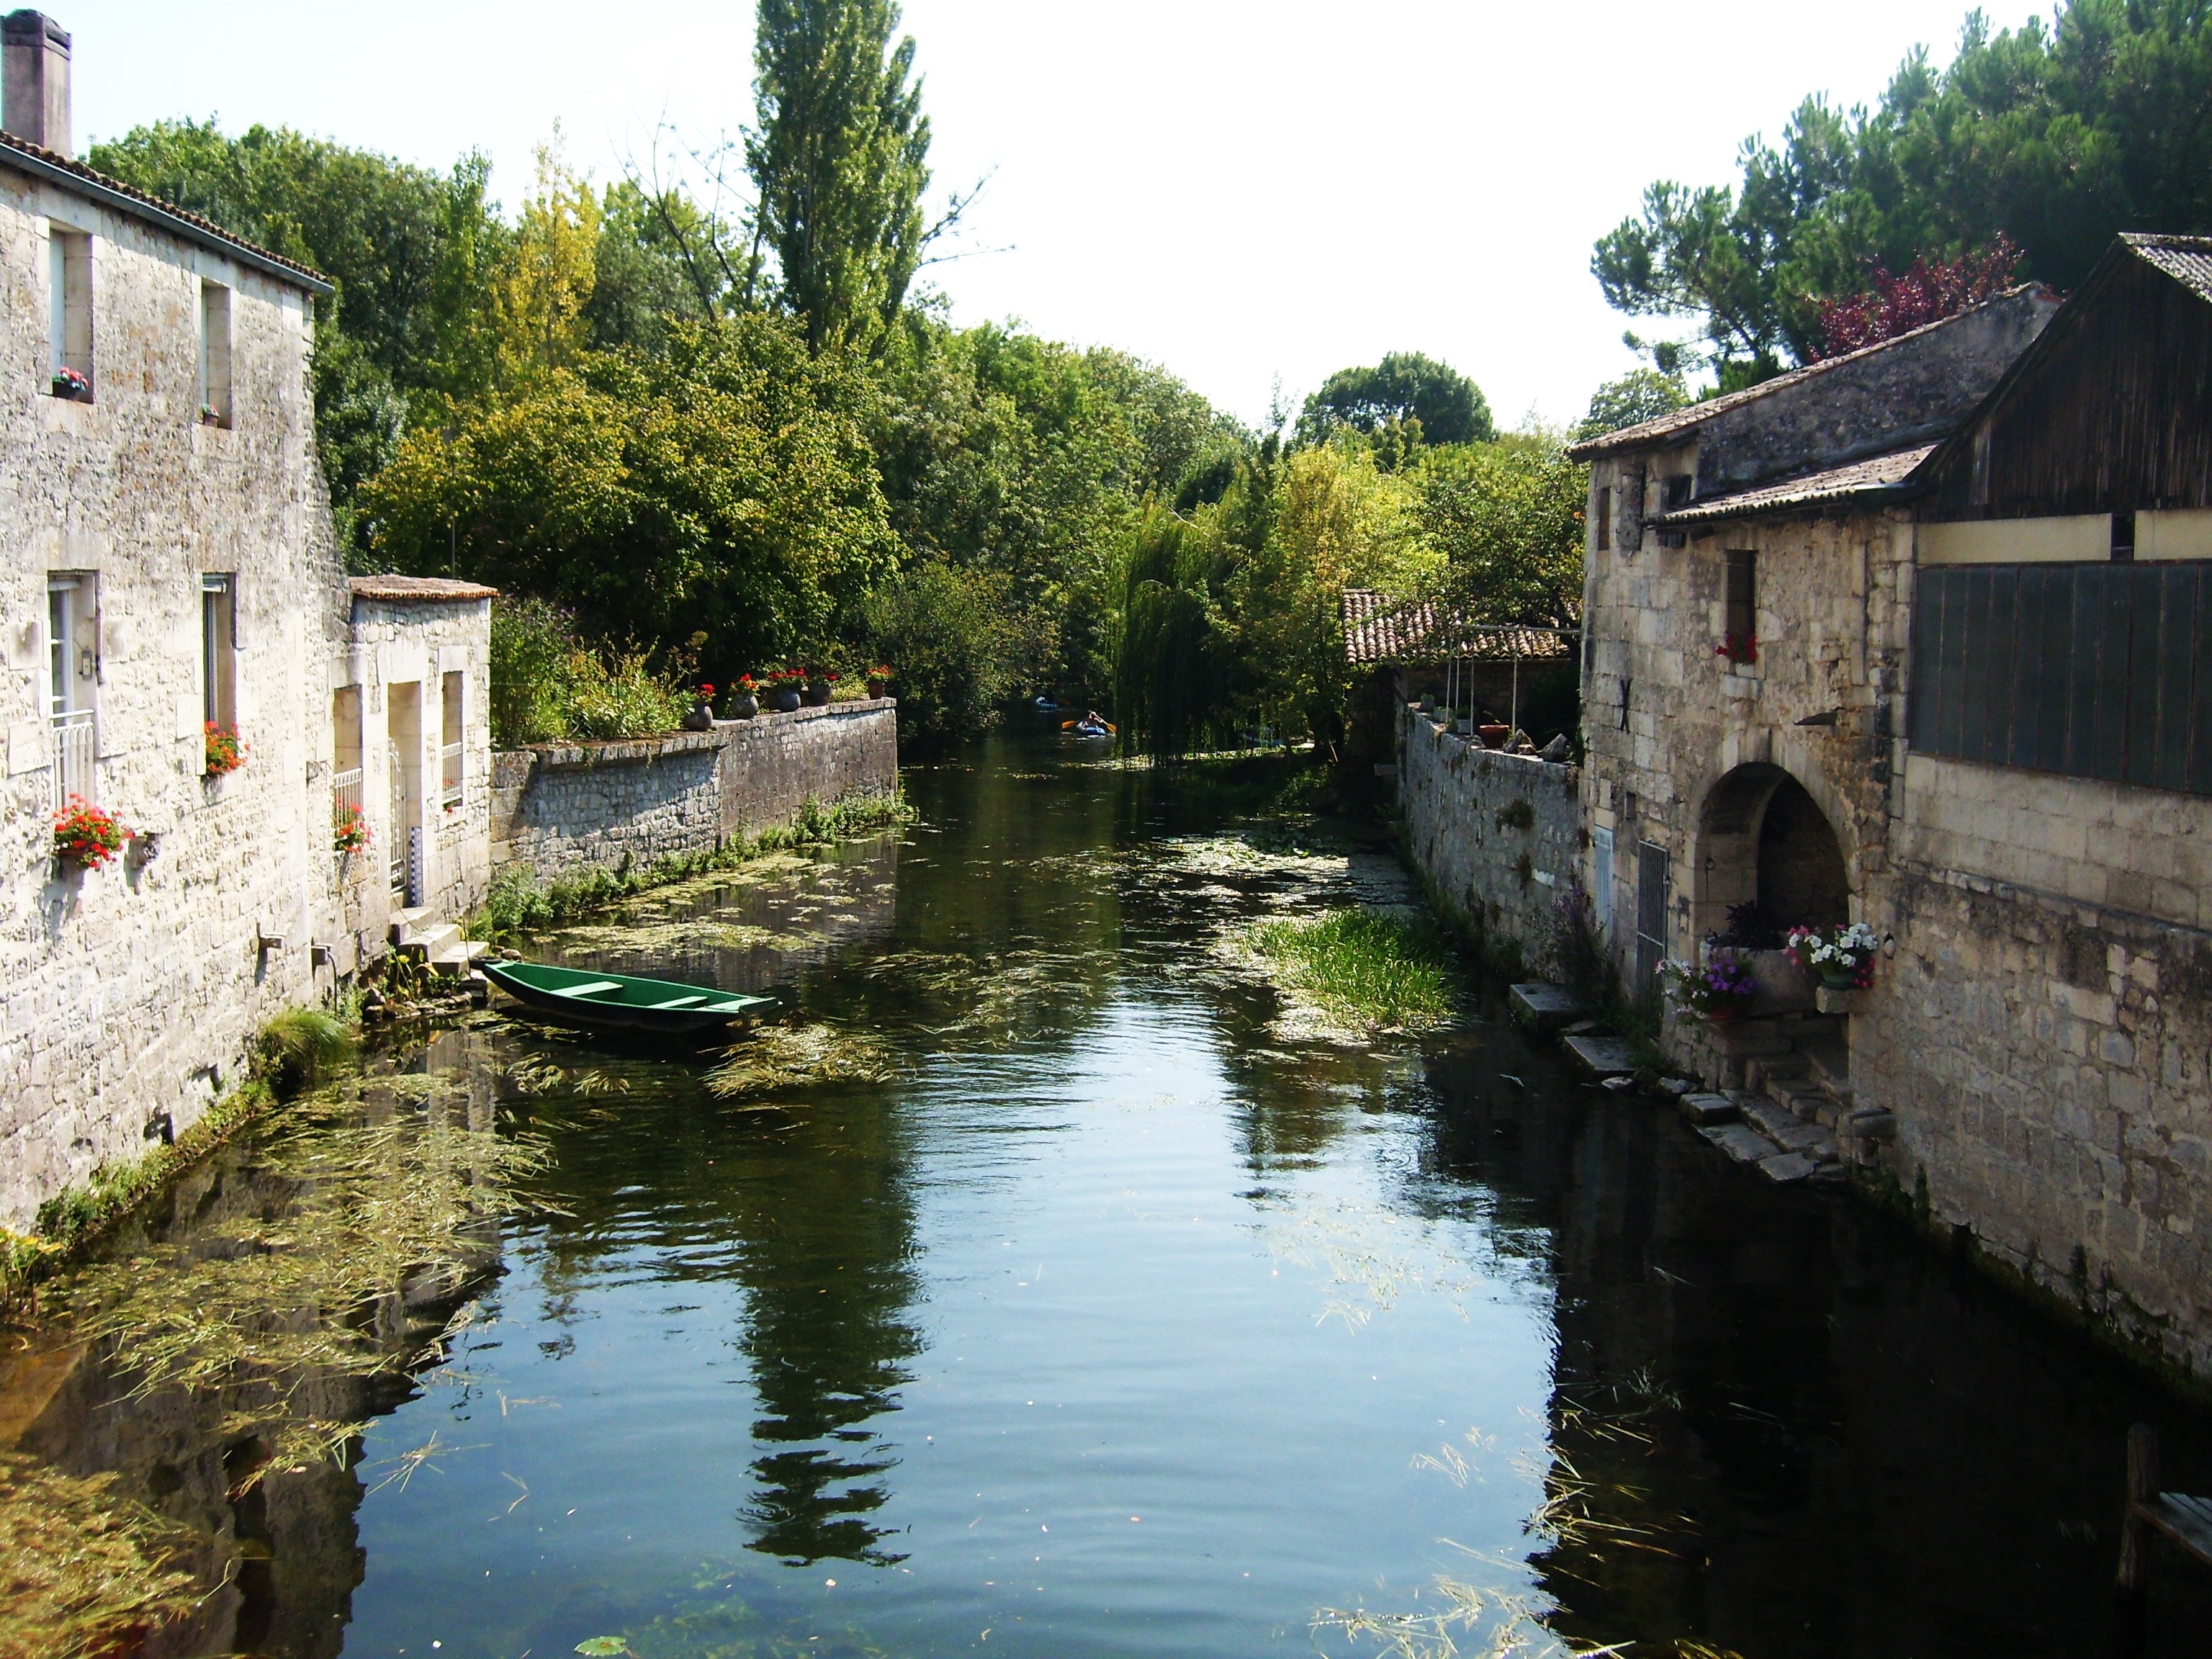
water, boat, house, river, canal, village, pond, reflection, calm, serene, wash, waterway, body of water, reflections, channel, estate, ditch, moat, landform, water's edge, house at the water's edge